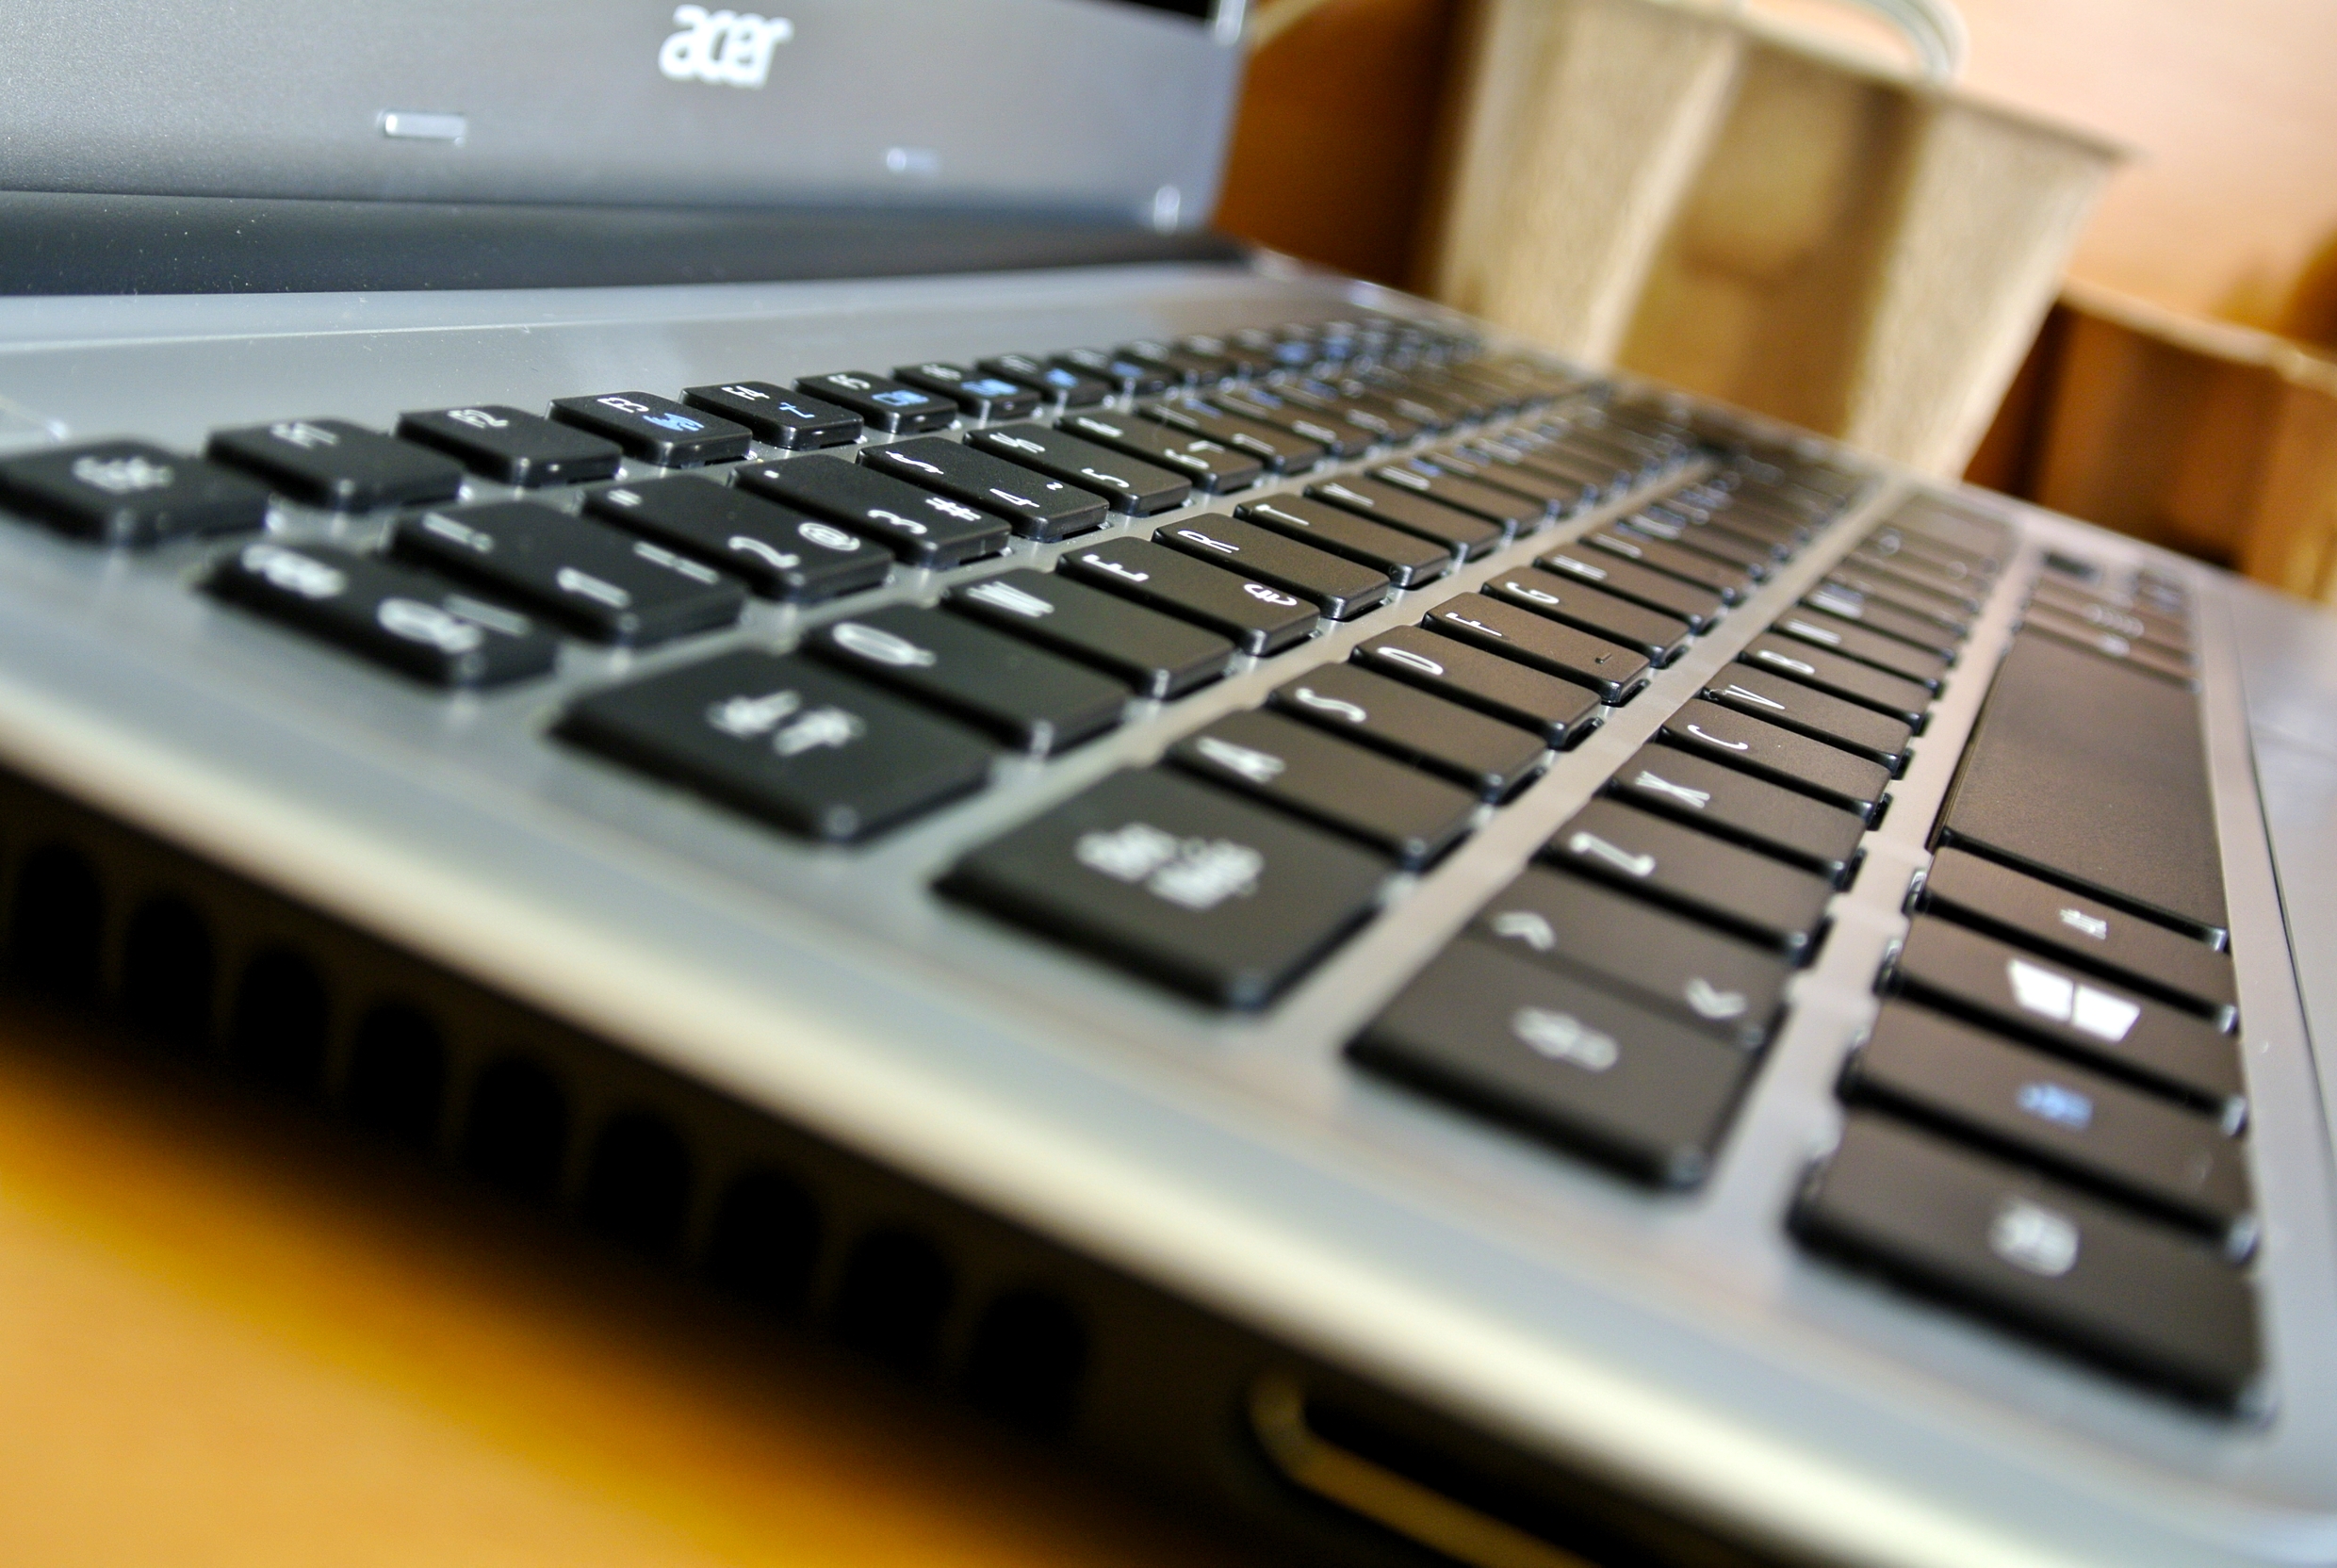
laptop, computer, keyboard, technology, equipment, musical instrument, close up, electronics, multimedia, acer, synthesizer, computer keyboard, computer hardware, musical keyboard, personal computer hardware, electronic instrument, electronic keyboard